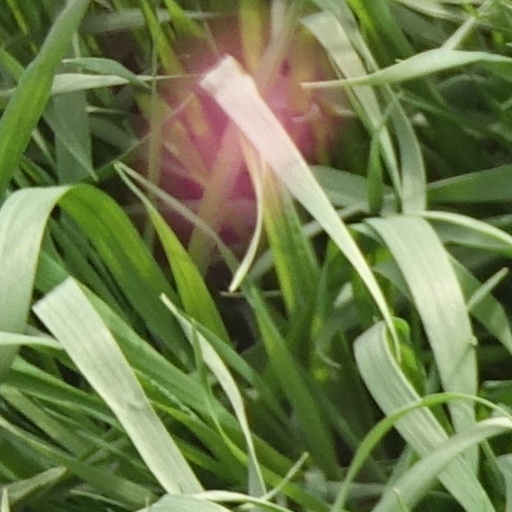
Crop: wheat